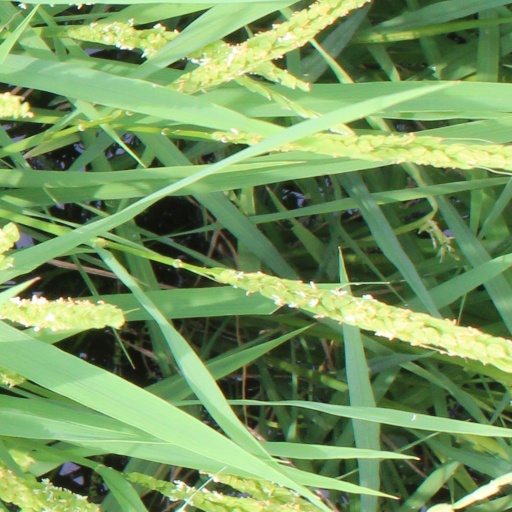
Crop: rice